Question: Please indicate a possible affordance area of the bed that can be used for lying down
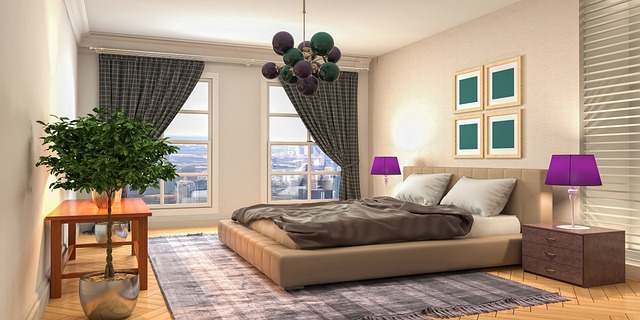
Answer: [233.5, 195, 487.5, 227]